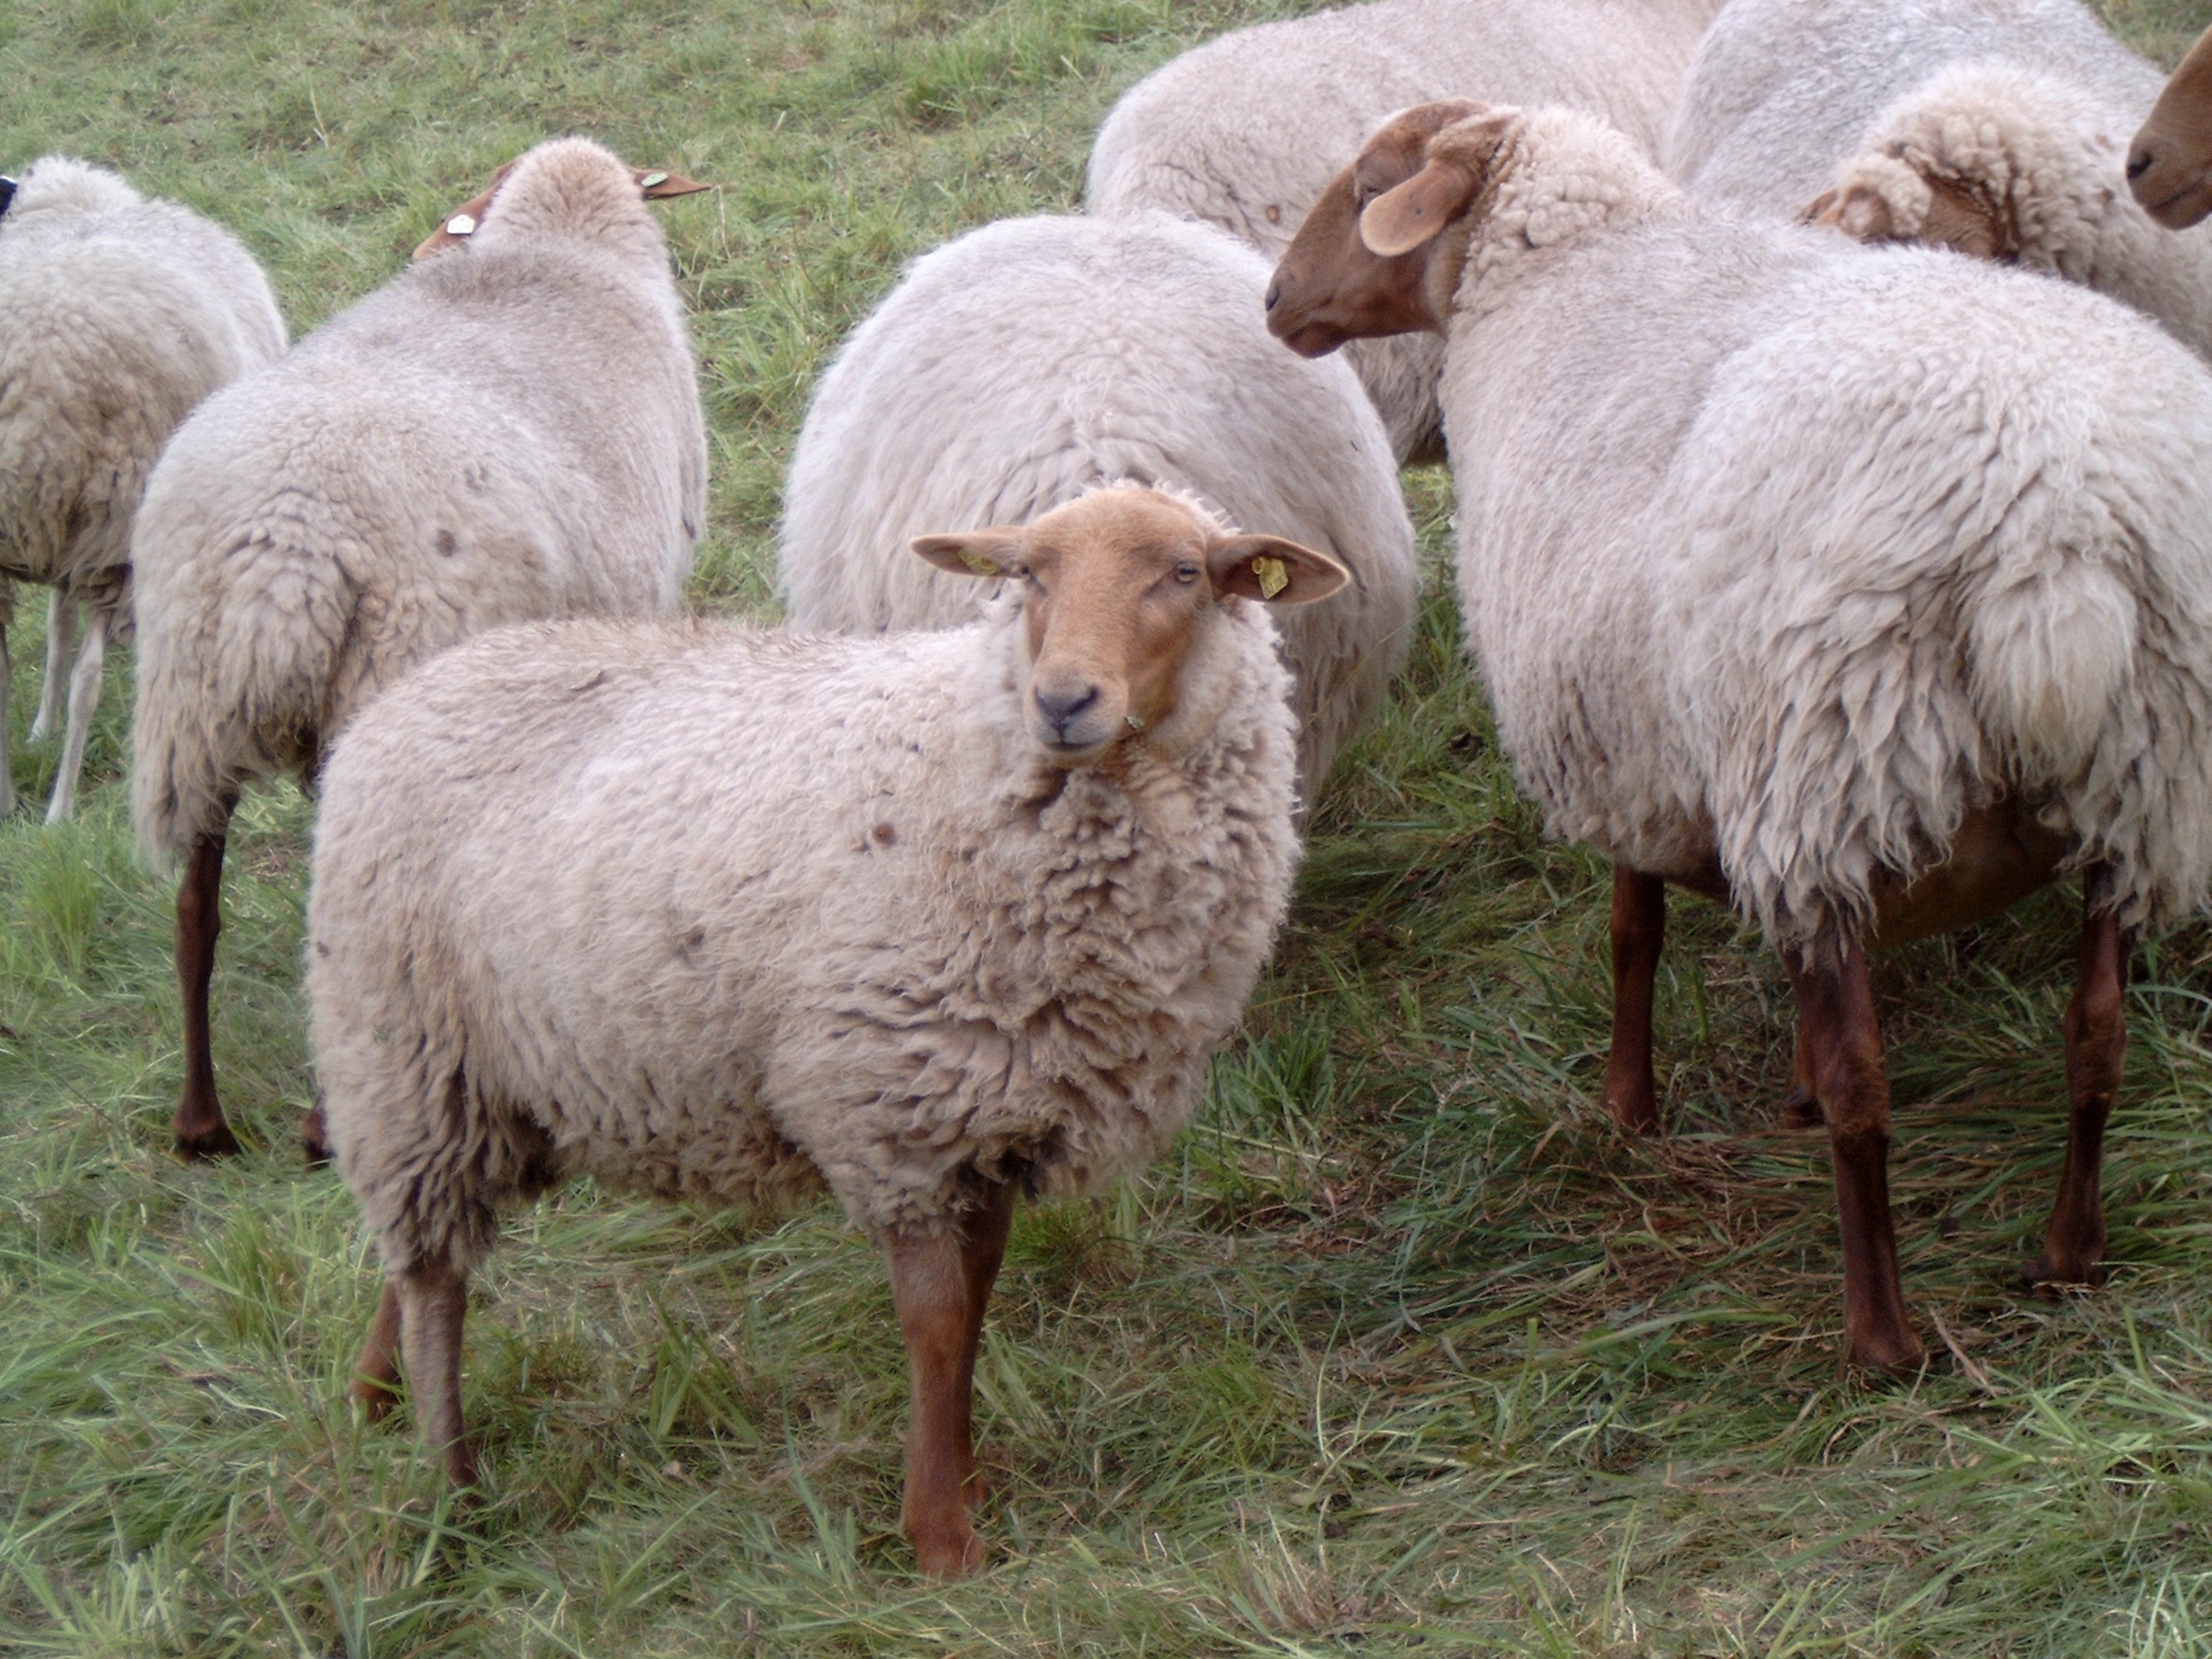
herd, pasture, grazing, sheep, mammal, fauna, animals, vertebrate, sheeps, east frisia, dike, herd animals, goatherd